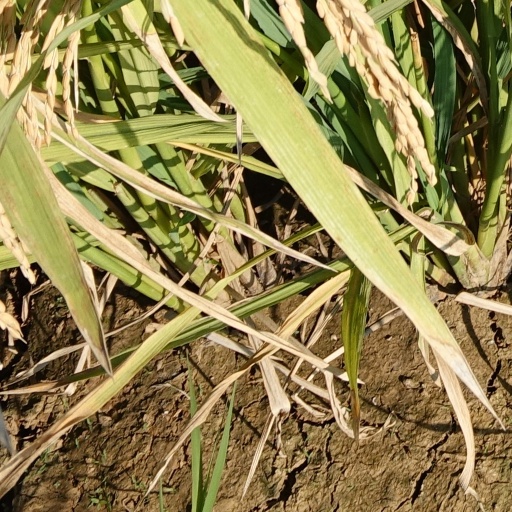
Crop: rice